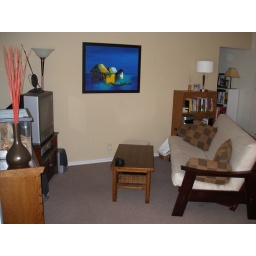
Living room... (notice the white wall in the corner of the picture - that's the original color)